Saint-Martin-de-Juillers

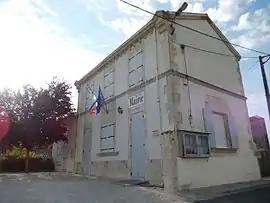
The town hall in Saint-Martin-de-Juillers

Saint-Martin-de-Juillers is a commune in the Charente-Maritime department in southwestern France.